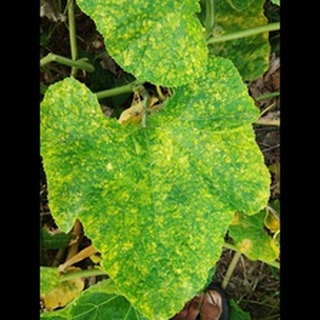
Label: pumpkin_mosaic_disease